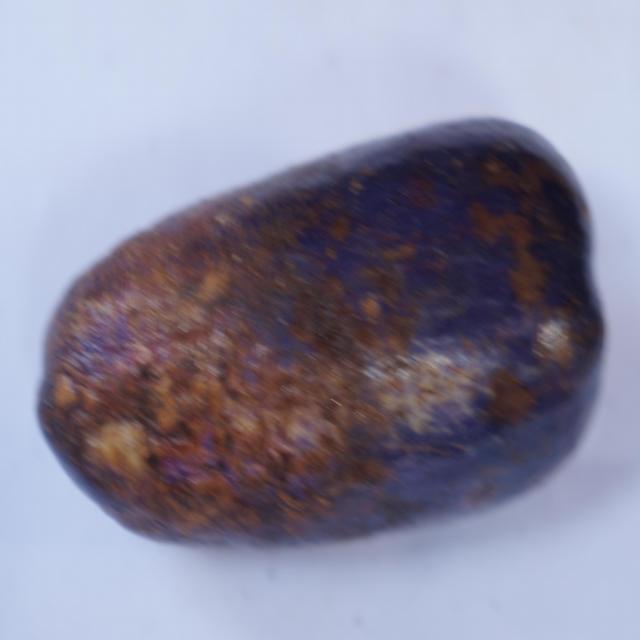
Plum grade: spotted